Question: Please indicate a possible affordance area of the sit_on_bench that can be used for sitting on
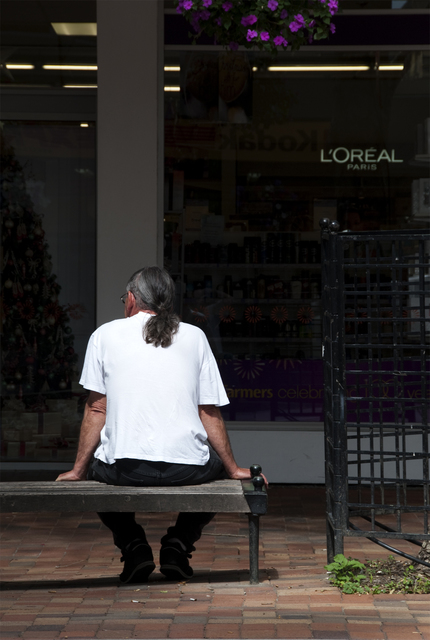
Answer: [0, 463.387, 238.961, 500.328]